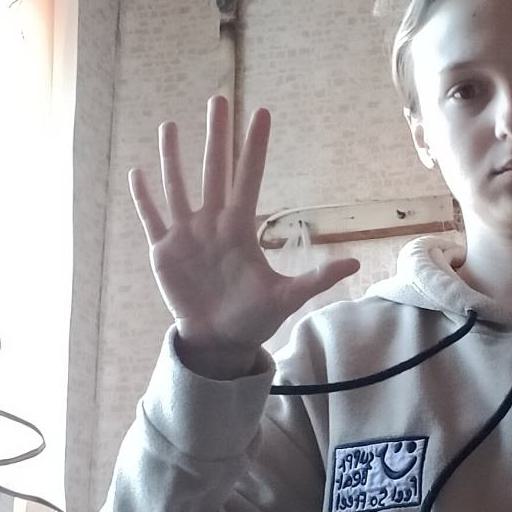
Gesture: palm